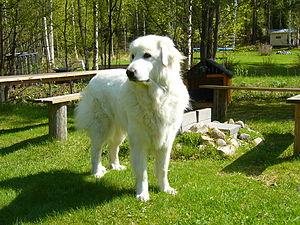
Le Béarn, situé au nord-ouest des Pyrénées, est une ancienne principauté souveraine puis une ancienne province française à partir de 1620. Depuis 1790, le Béarn fait partie du département des Pyrénées-Atlantiques et depuis 2016 de la région Nouvelle-Aquitaine. Les intercommunalités béarnaises créent le pôle métropolitain Pays de Béarn en 2018. Le territoire béarnais regroupe la plaine des gaves de Pau et d'Oloron, les coteaux qui les entourent — Vic-Bilh, Soubestre, Entre-Deux-Gaves — et les trois hautes vallées pyrénéennes d'Ossau, Aspe et Barétous.
Le chien de montagne des Pyrénées ou montagne des Pyrénées est une race ancienne de chien de berger, utilisé dans le Sud-ouest de la France et le Nord-est de l'Espagne, en particulier les Pyrénées pour la protection des troupeaux contre les prédateurs, notamment les ours qui y vivent. Chien de grande taille, fortement charpenté, à poils longs et robe blanche, il est mentionné dans des écrits dès le XIVᵉ siècle et le standard de race est fixé au début du XXᵉ siècle.